History of Sikhism

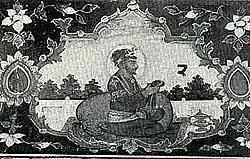
Guru Angad (1504 – 1552 CE)

In 1538, Guru Nanak chose Lehna, his disciple, as a successor to the Guruship rather than one of his sons. Bhai Lehna was named Guru Angad and became the successor of Guru Nanak. Bhai Lehna was born in the village of Harike in Ferozepur district in Punjab, on 31 March 1504. He was the son of a small trader named Pheru. His mother's name was Mata Ramo (also known as Mata Sabhirai, Mansa Devi, Daya Kaur). Baba Narayan Das Trehan was his grandfather, whose ancestral house was at Matte-di-Sarai near Muktsar.